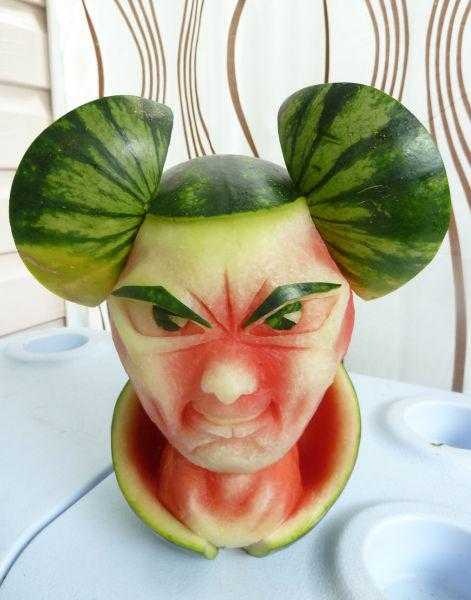
Label: Watermelon